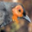
Label: bird